Capt. Rodney J. Baxter House

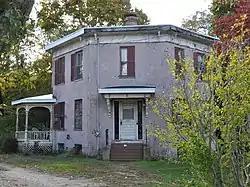

The Capt. Rodney J. Baxter House is an historic octagonal house at South and Pearl Streets in Barnstable, Massachusetts. Built in 1850, it is Barnstable's only example of an octagon house, built closely to designs advocated by Orson S. Fowler and briefly popular in the 1850s. It was listed on the National Register of Historic Places in 1987.